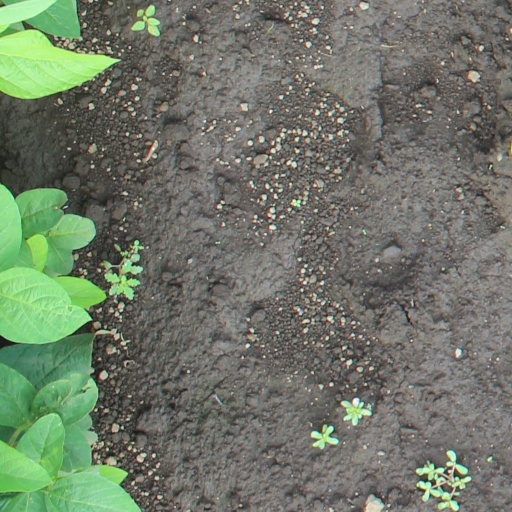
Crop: soybean